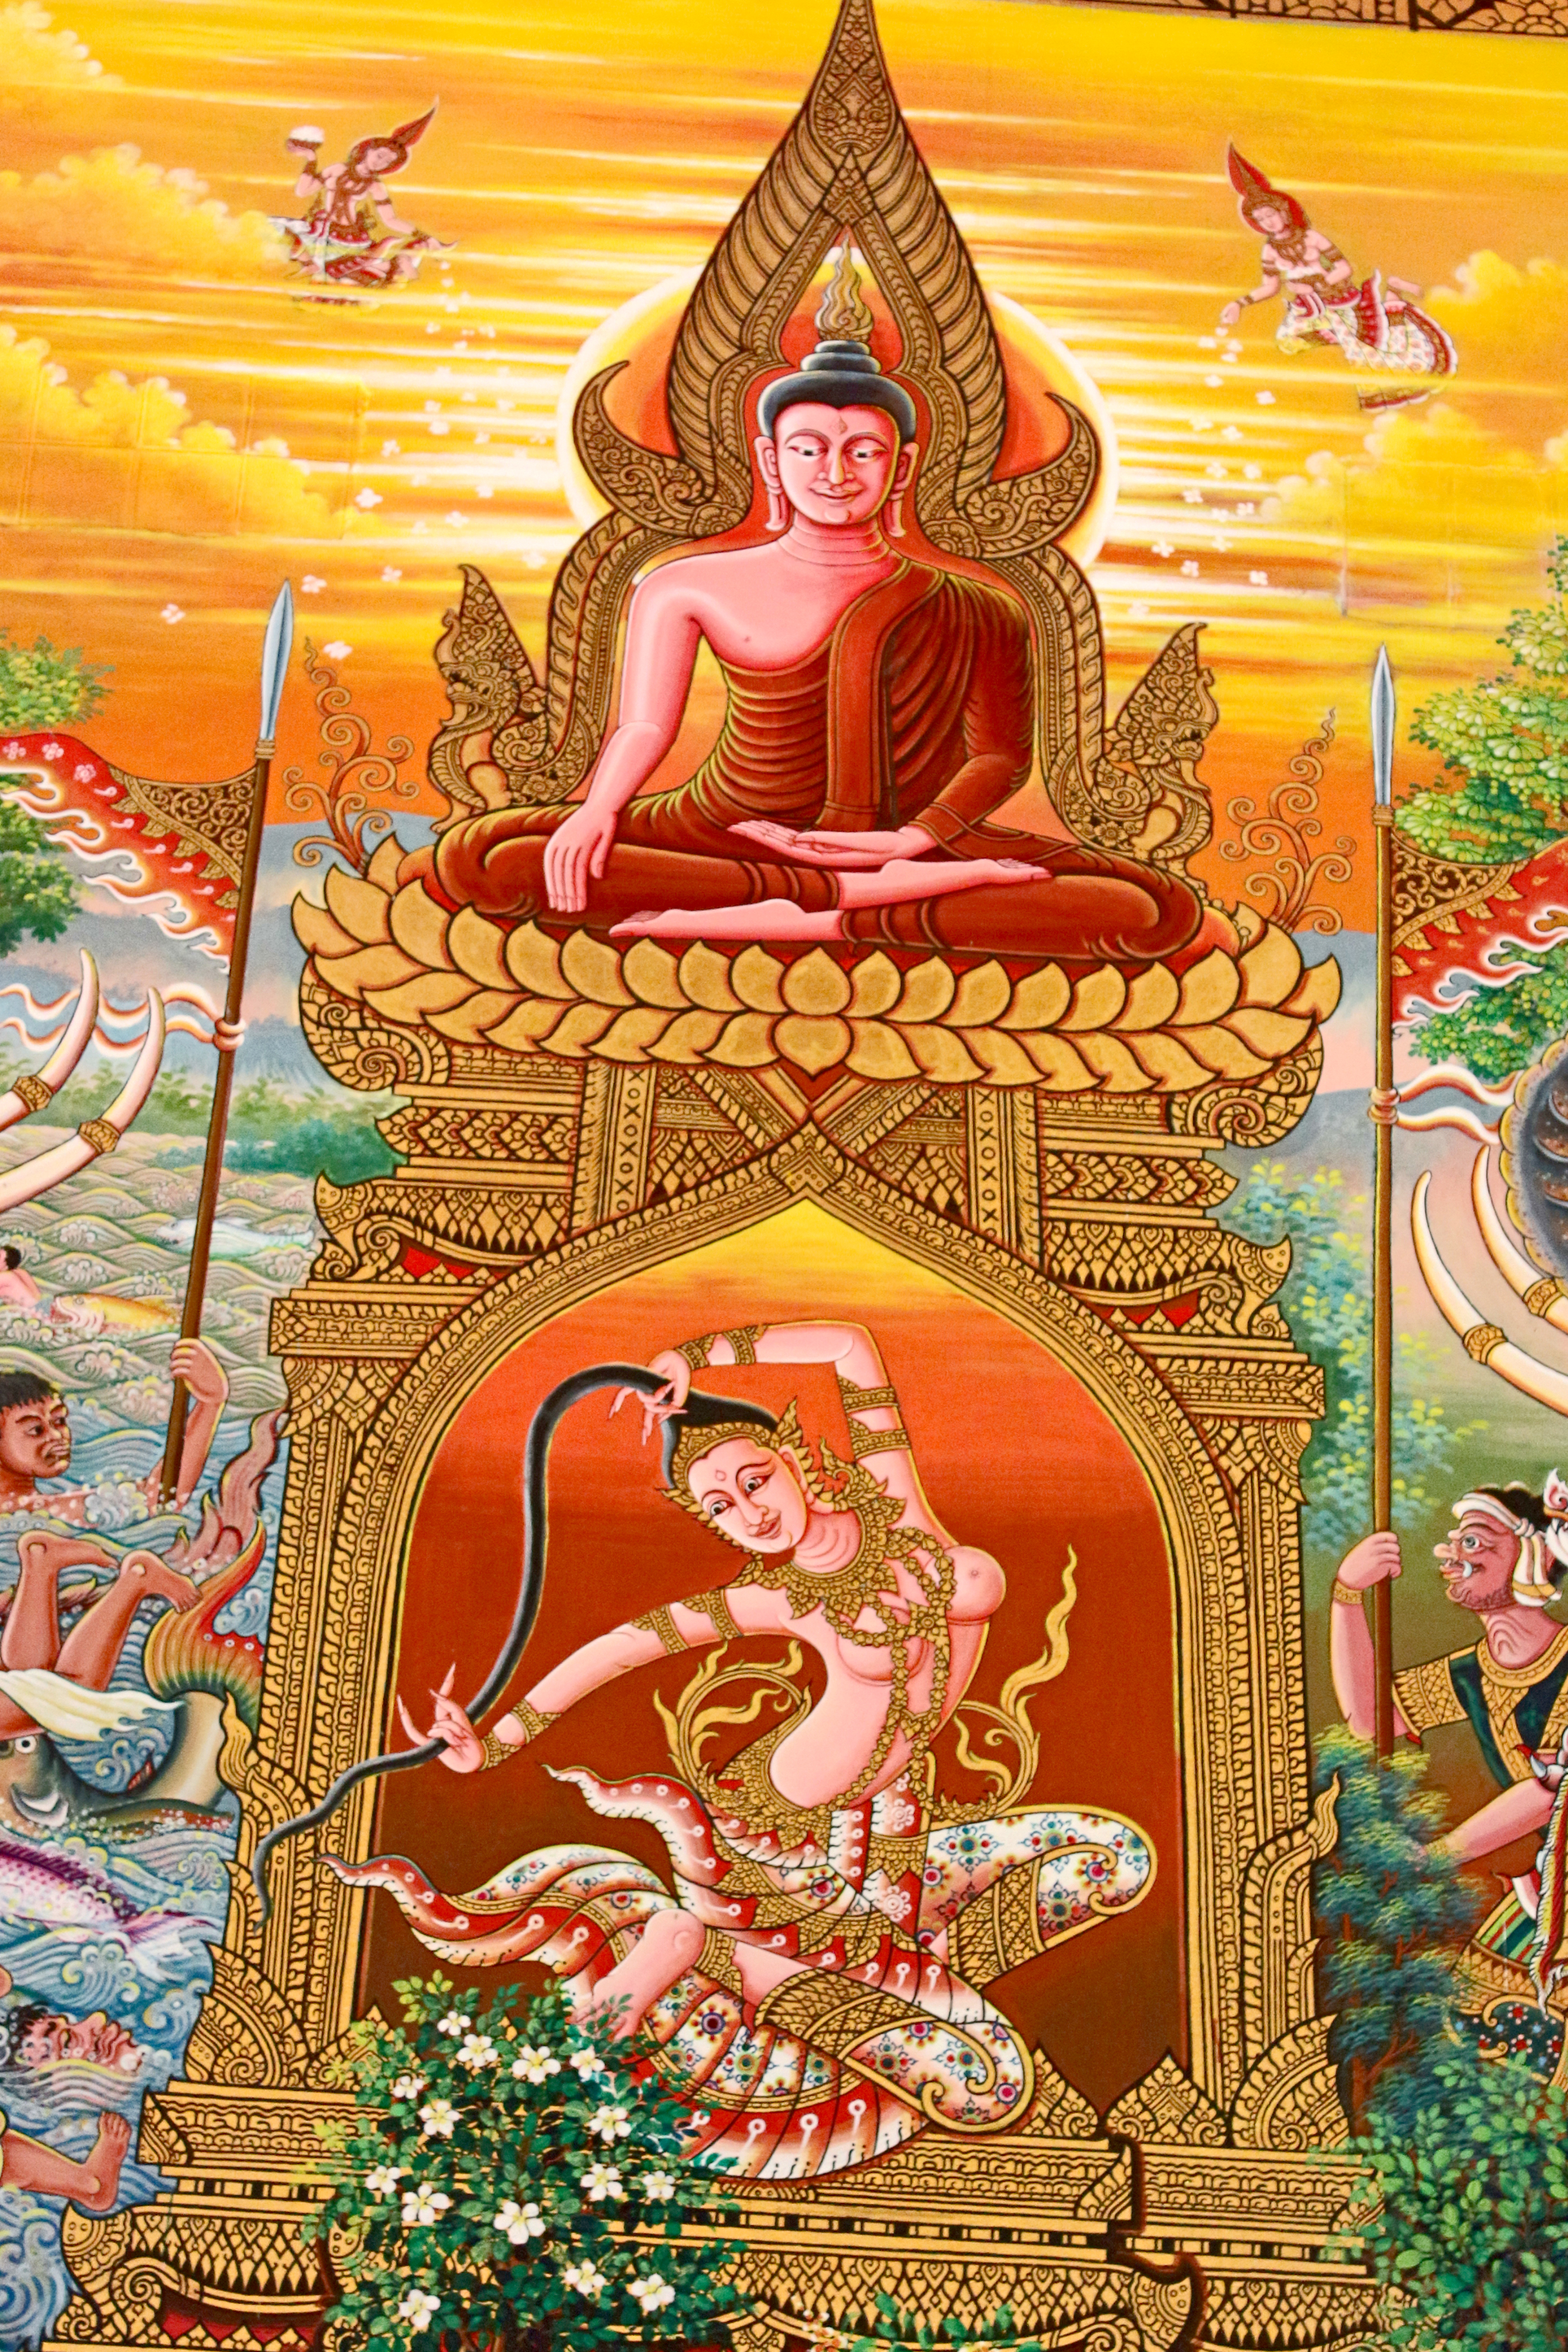
design, background, art, temple, wall, thailand, old, detail, style, religion, paint, thai, ancient, asian, traditional, texture, antique, decoration, culture, pattern, image, asia, travel, architecture, wat, building, history, vintage, abstract, buddhism, hindu temple, place of worship, shrine, illustration, mythology